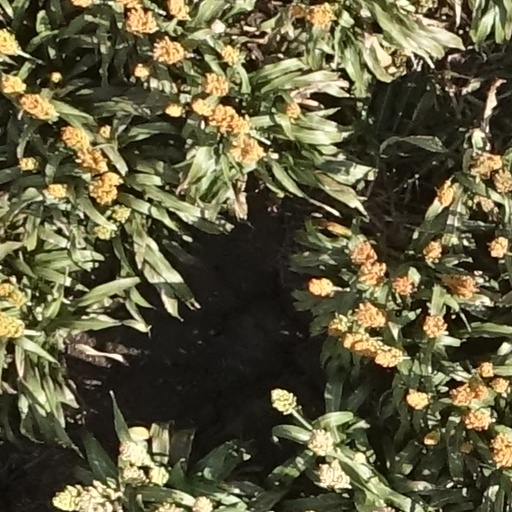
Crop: sorghum